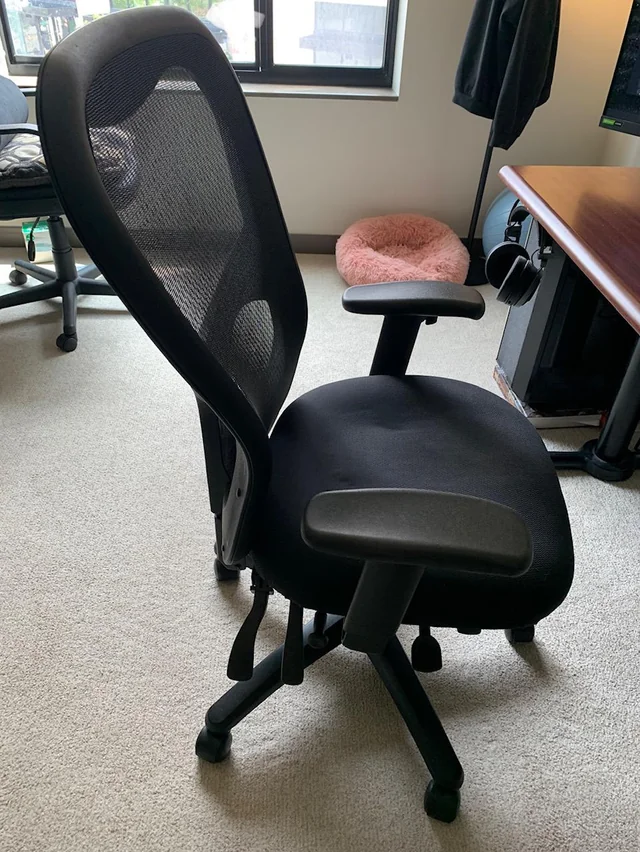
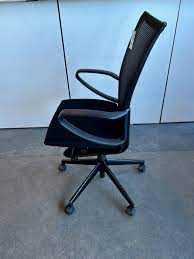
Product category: items_chair
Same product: no